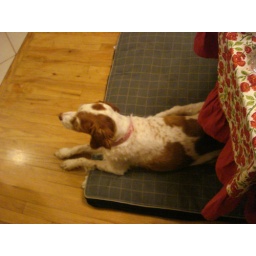
Freckles under the table on her bed